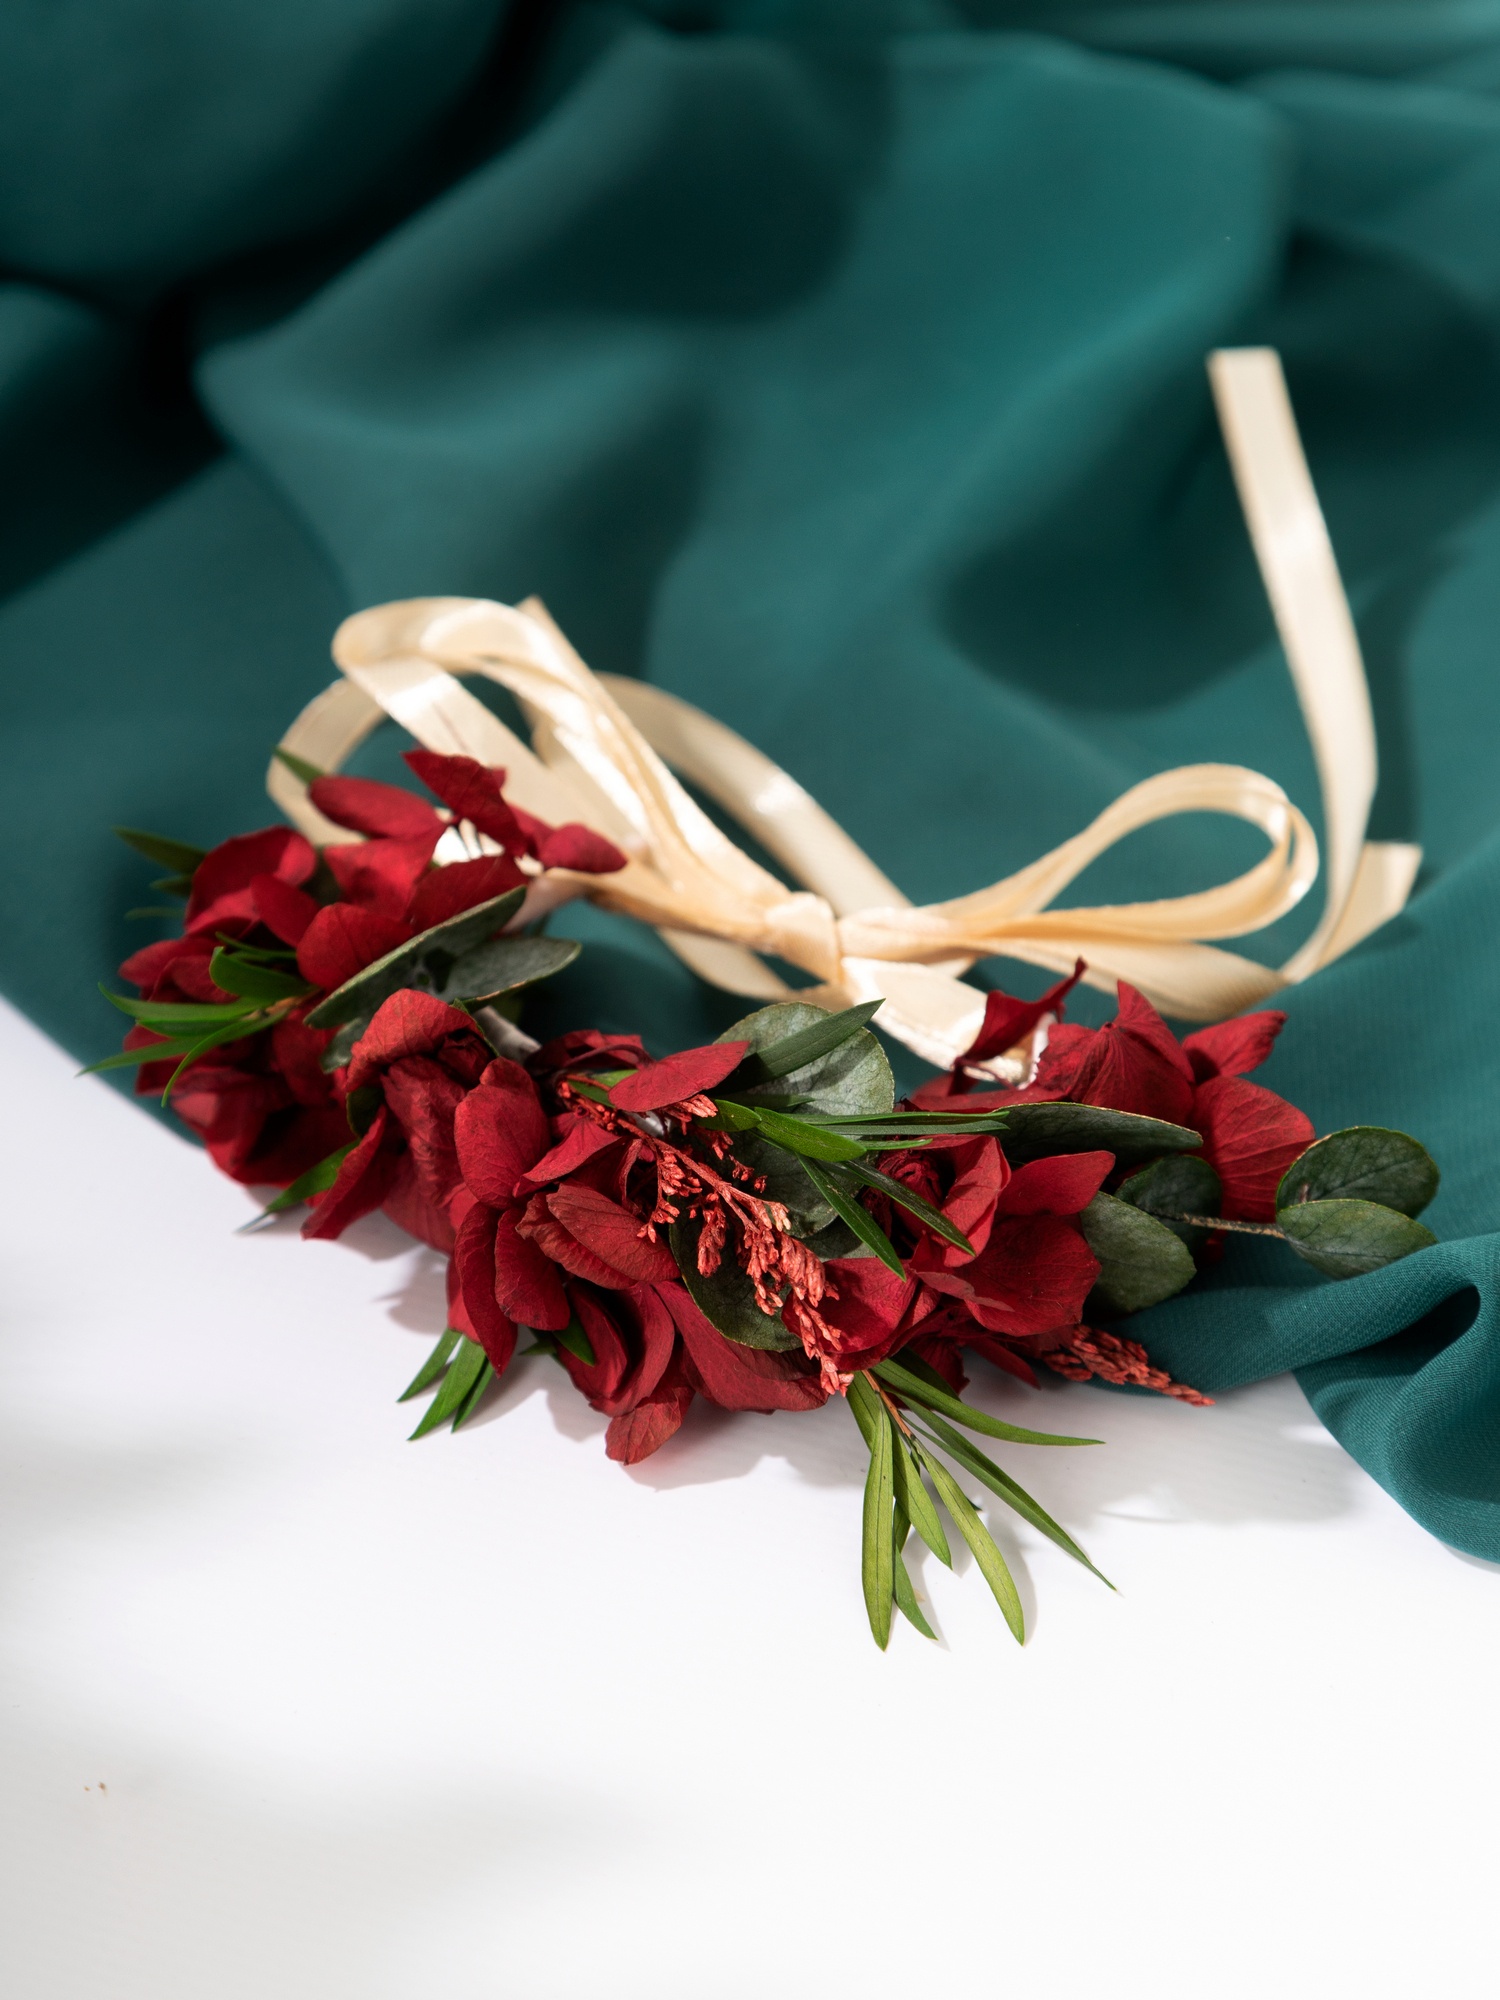
Marsalo Wrist Corsage with Greenery
Introducing our exclusive assortment of bridesmaid corsages, featuring the delightful dried flower wrist corsage. Embrace the enchantment of autumn with our enchanting corsages tailored for weddings. Whether you're the bride or a bridesmaid, our corsages promise a seamless enhancement to your wedding attire. Our corsages serve as a splendid foundation, infusing enduring elegance and allure into your momentous day. Crafted with utmost care using entirely natural elements and meticulous techniques, the preserved hydrangea, bunny tails, glixia, miskantus, limonium, and cephalaria in our corsages maintain their opulent appearance and emit a subtle fragrance. This exquisitely aesthetic adornment weaves a spellbinding and intimate ambiance, elevating the overall atmosphere of your celebration. Customization is at the heart of our store. Should you desire personalized embellishments for your special occasion, simply reach out to us, and our dedicated team will be thrilled to collaborate with you in crafting a tailor-made corsage that perfectly embodies your vision. Key features of our corsages include: ✦ Dried and preserved flowers that retain their splendor for 3-5 years, allowing you to relish their beauty for an extended duration. ✦ Exclusively crafted from natural materials, highlighting our commitment to authenticity and sustainability. ✦ Complete eco-friendliness, ensuring your festivities align with environmental values. ✦ Painstakingly handmade with meticulous attention, showcasing our dedication to artisanal craftsmanship and precision. To ensure the longevity of your corsages, proper care is imperative: ✦ Keep the corsages away from direct sunlight, regular light, and heating appliances. ✦ Maintain an air humidity level above 40˚C to preserve their innate allure. ✦ Periodically remove dust using a cool blower from a hairdryer to restore their pristine appearance. Here are a couple of essential points to note: 1. Each corsage is meticulously handcrafted, resulting in subtle variations in color and flower arrangement. These nuances are inherent to working with natural materials, adding to the individual charm of each piece. 2. We prioritize packaging, carefully wrapping each stem in a separate paper bag. Should you encounter a fallen stem, rest assured it's intentional, as dried flowers can serve as enchanting accent decorations in your home. We extend our heartfelt wishes for a delightful shopping experience brimming with anticipation and joy. May our corsages bestow upon you unparalleled beauty and seamlessly enhance your wedding ensemble. Thank you for gracing our store with your presence, and we look forward to assisting you in discovering the perfect corsage for your special day!
Brand: Decorflowerbar
Category: Arts & Entertainment > Party & Celebration > Gift Giving > Corsages & Boutonnières